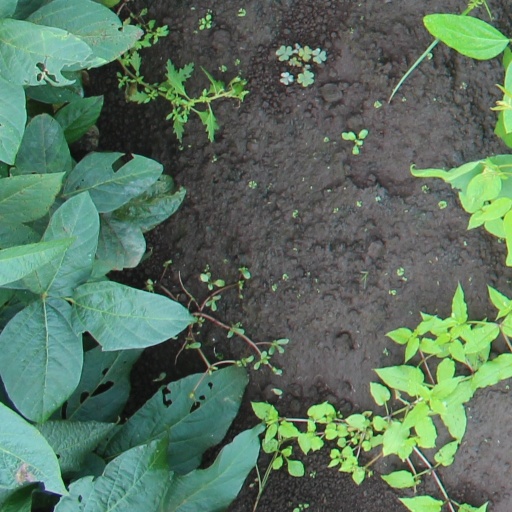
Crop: soybean